Sky position (RA, Dec in degrees): 146.72, 1.706
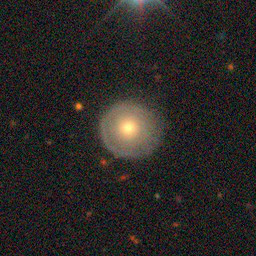
Galaxy morphology: Round Smooth Galaxies